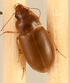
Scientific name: Amara quenseli
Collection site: Onaqui NEON (ONAQ), plot ONAQ_018